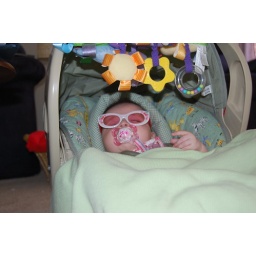
Cool shades in the car seat - 1